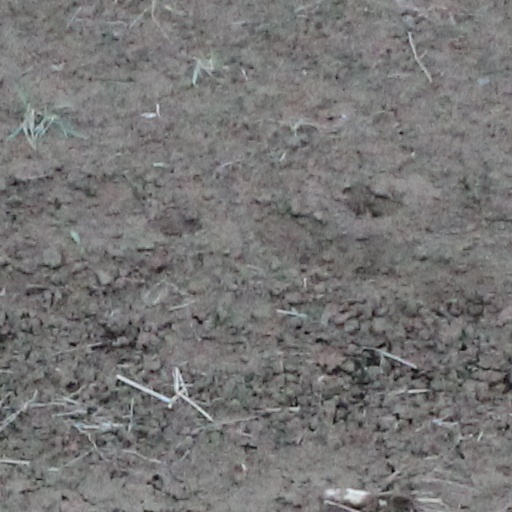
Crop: wheat